Steven Gerrard

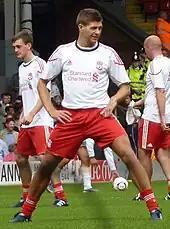
Gerrard warming up in a white jersey with red shorts and socks

Gerrard made his 300th Premier League appearance on 13 April 2008 in a match against Blackburn Rovers, scoring the opening goal in a game which Liverpool won 3–1, and finished the season with twenty-one goals in all competitions, surpassing his total from the 2006–07 season. Gerrard was selected for the PFA Team of the Year and he was also one of the nominees or the PFA Players' Player of the Year, alongside teammate Fernando Torres.